Missa L'homme armé super voces musicales

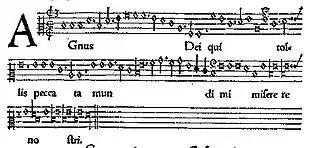
Agnus Dei II, from Josquin's "Missa L'homme armé super voces musicales", as reprinted in the "Dodecachordon" of Heinrich Glarean. A realization in modern notation is given below.

The Missa L'homme armé super voces musicales is the first of two settings of the Ordinary of the Mass by Josquin des Prez using the famous "L'homme armé" tune as his cantus firmus source material (for the other, presumed later, setting see Missa "L'homme armé" sexti toni). The setting is for four voices. It was the most famous mass Josquin composed, surviving in numerous manuscripts and print editions. The earliest printed collection of music devoted to a single composer, the "Misse Josquin" published by Ottaviano Petrucci in 1502, begins with this famous work.